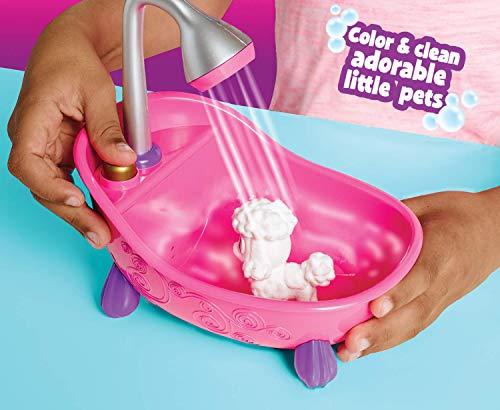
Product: Crayola Scribble Scrubbie Pets Scrub Tub Animal Toy Set, Gift Age 3+
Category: Toys & Games | Dolls & Accessories | Playsets
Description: Crayola scribble scrubbie pets Scrub Tub animal toy set includes 4 washable animal figures, 1 Scrub Tub, 1 scrub brush, 6 washable markers, and an instruction sheet.
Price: $19.97
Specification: ProductDimensions:4.8x13x9.5inches|ItemWeight:1.23pounds|ShippingWeight:1.23pounds(Viewshippingratesandpolicies)|DomesticShipping:ItemcanbeshippedwithinU.S.|InternationalShipping:ThisitemcanbeshippedtoselectcountriesoutsideoftheU.S.LearnMore|ASIN:B079V3BXD7|Itemmodelnumber:74-7249|Manufacturerrecommendedage:36months-15years